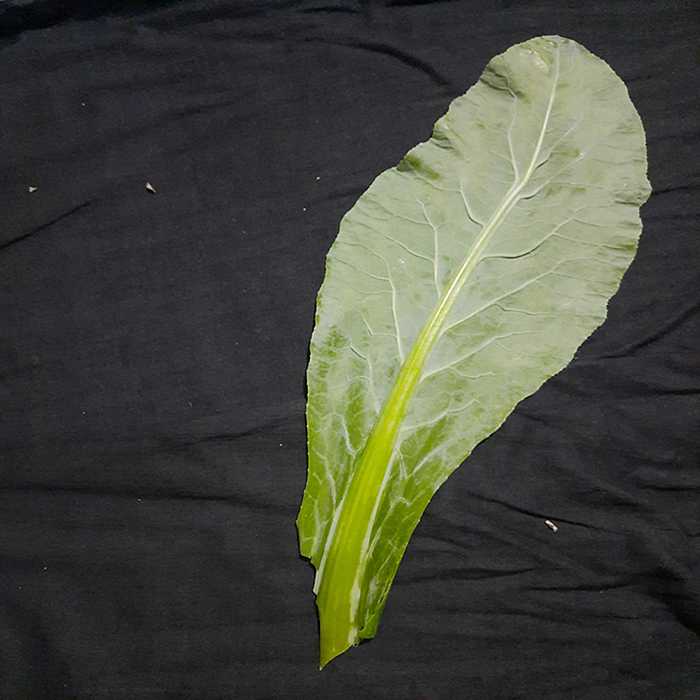
Plant: Cauliflower
Label: Fresh leaf